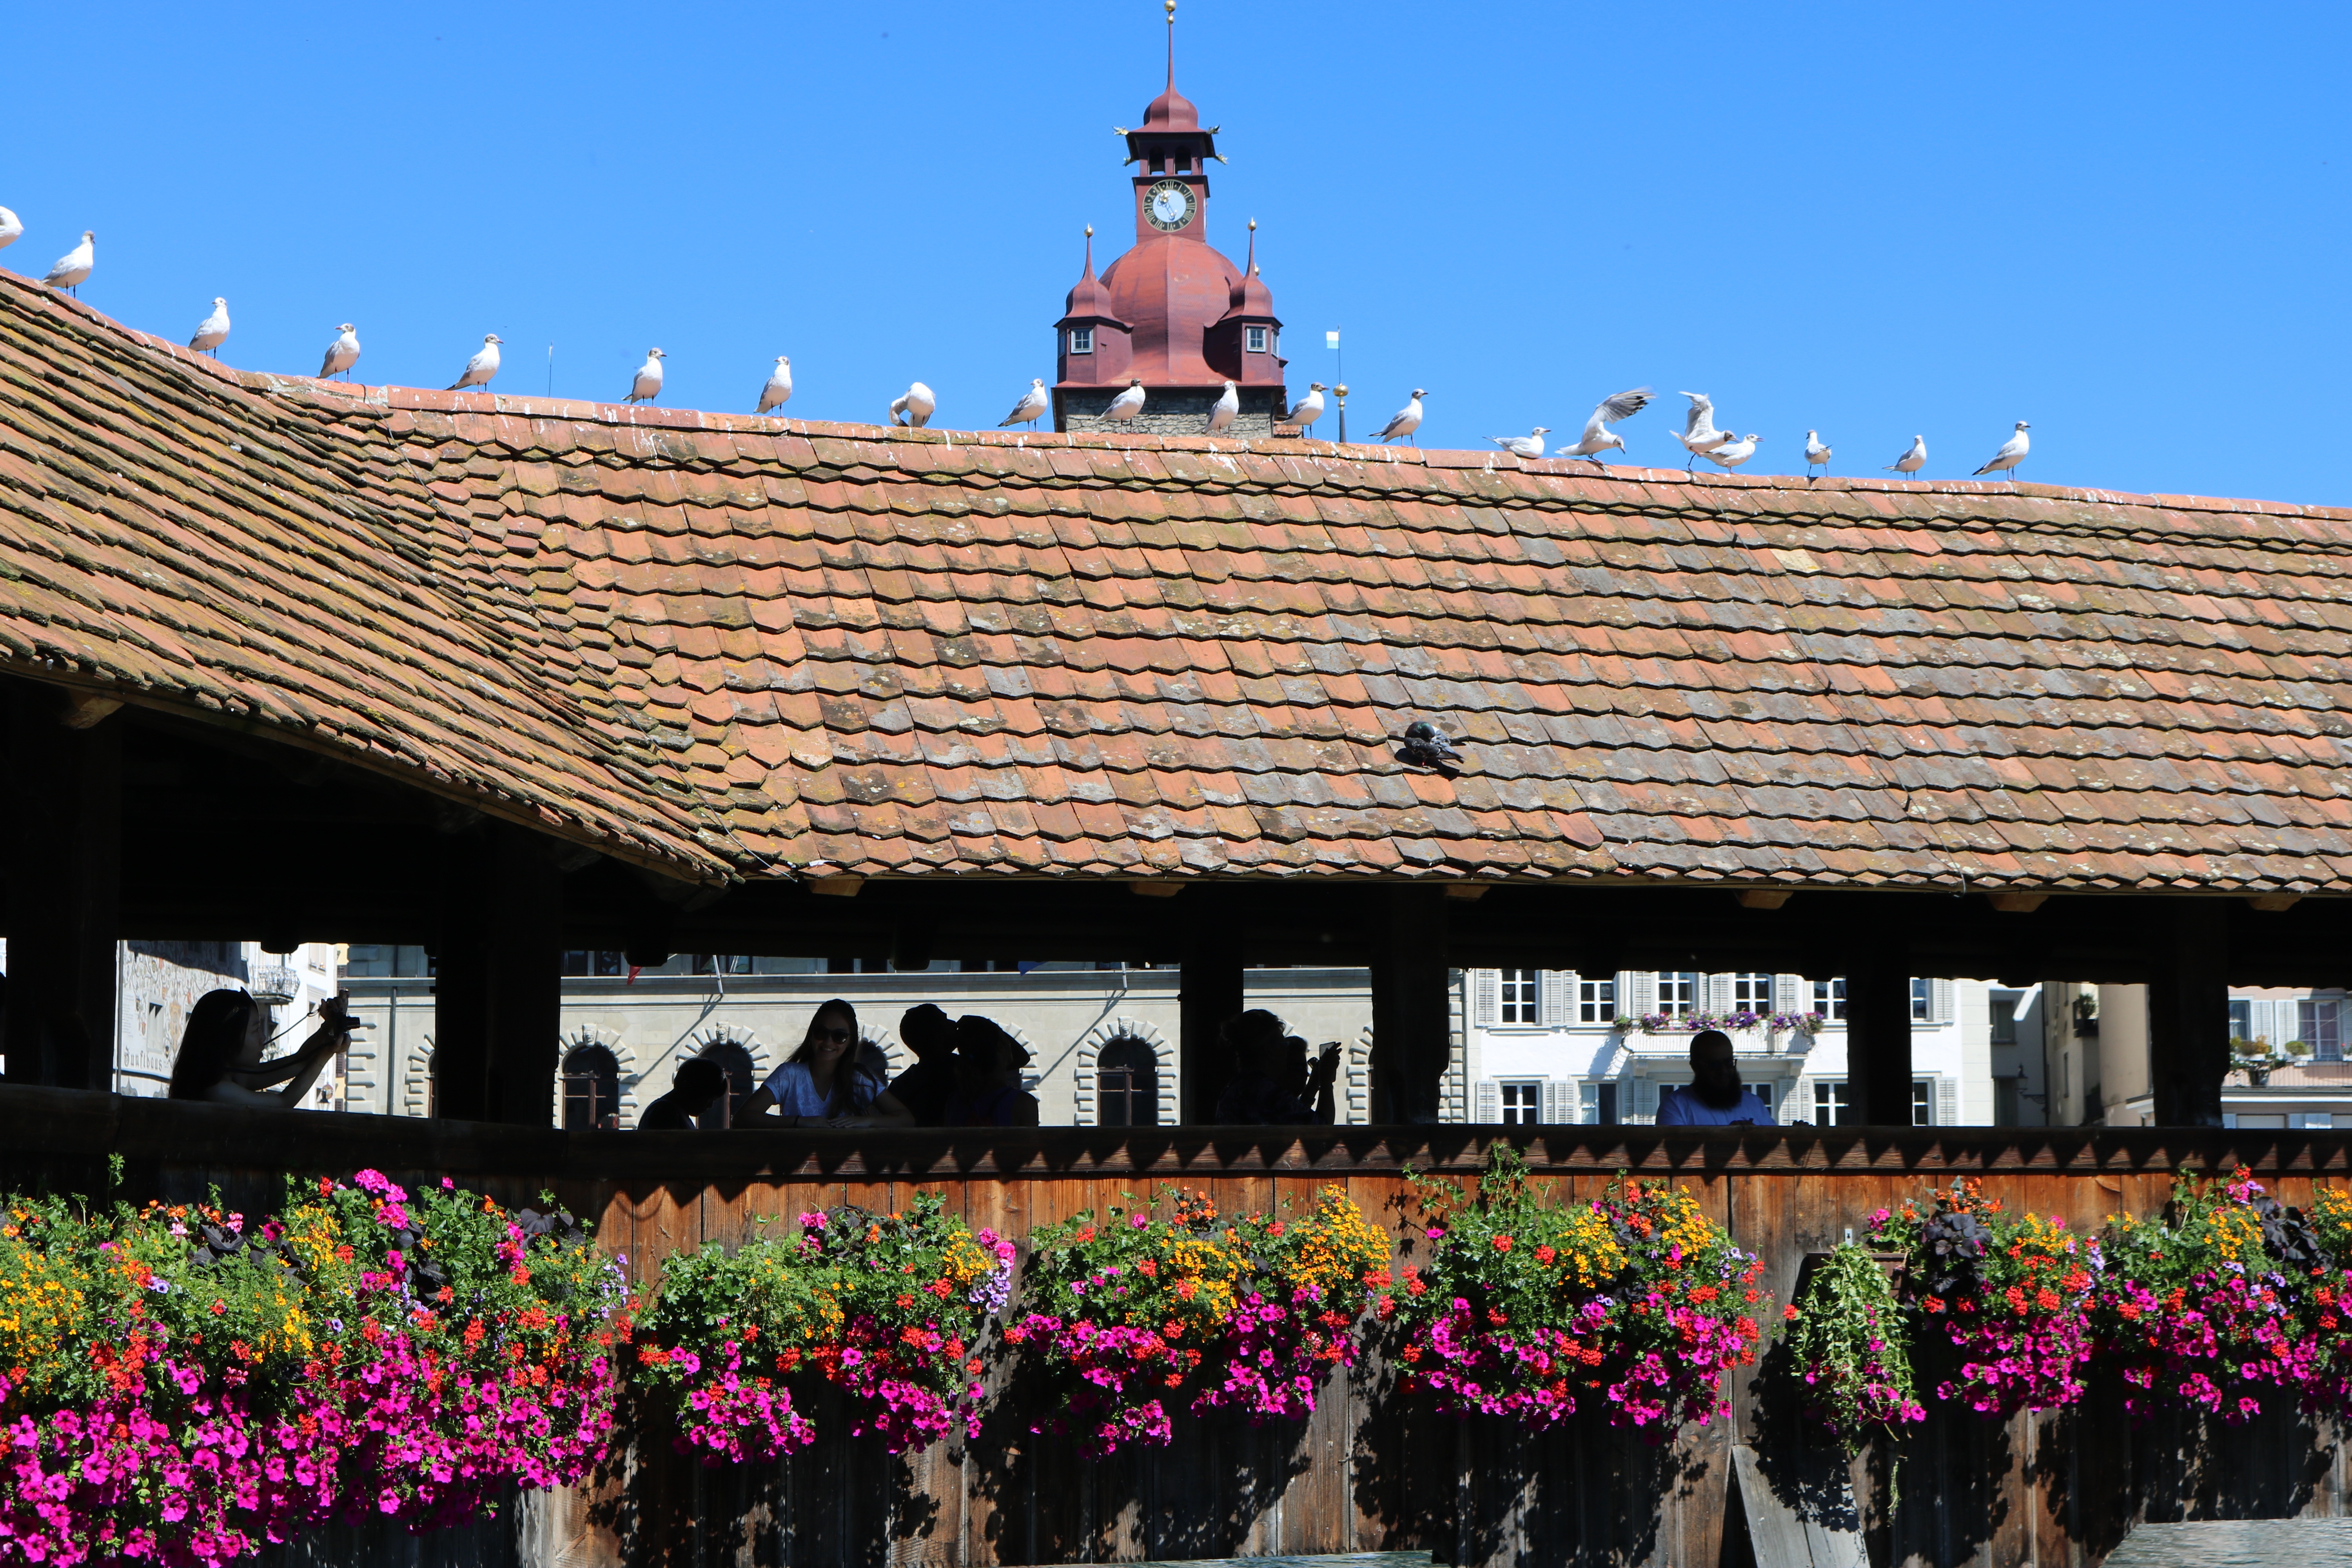
flower, travel, tourism, lucerne, switzerland, bridge florida